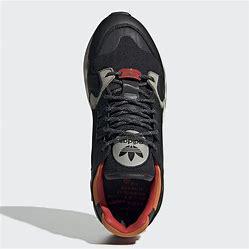
Brand: Adidas
Model: ZX Torsion